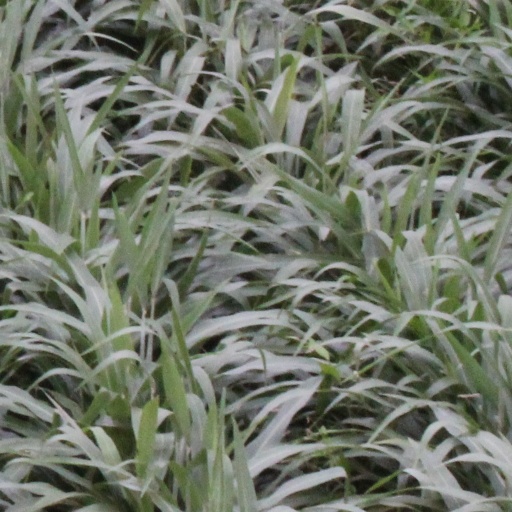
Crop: sorghum